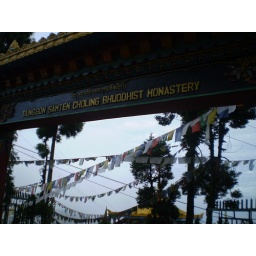
monastery near tiger hill